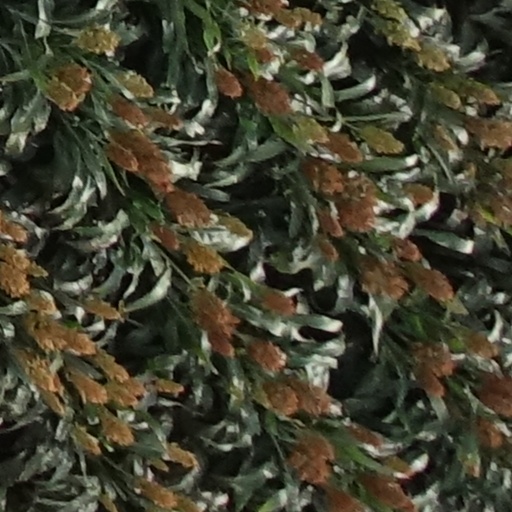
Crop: sorghum